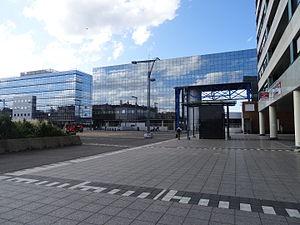
Esplanade Fuglence Bienvenüe
Le quartier Sud-Gare est un des douze quartiers administratifs de Rennes. Néanmoins, comme pour tous les quartiers de Rennes, il est subdivisé en plusieurs sous-quartiers : Sainte-Thérèse - Quineleu, Villeneuve, La Madeleine, La Binquenais.
EuroRennes est un projet d'urbanisme et un futur quartier d'affaires situé à Rennes, en Bretagne et déclaré d'intérêt communautaire en avril 2009.